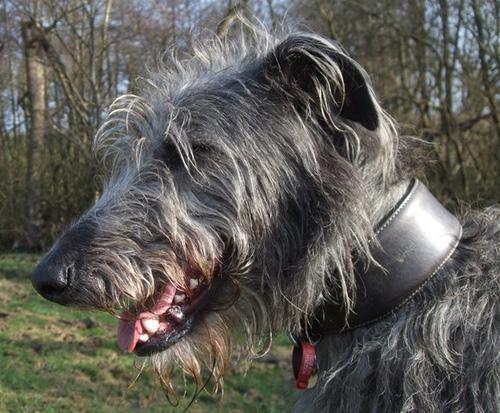
Scottish_deerhound